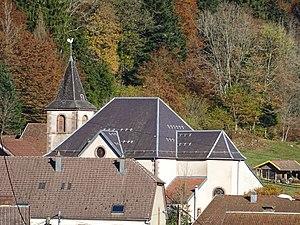
L'église Saint-Blaise de Miellin.
Miellin est une ancienne commune française située dans le département de la Haute-Saône, en région Bourgogne-Franche-Comté.